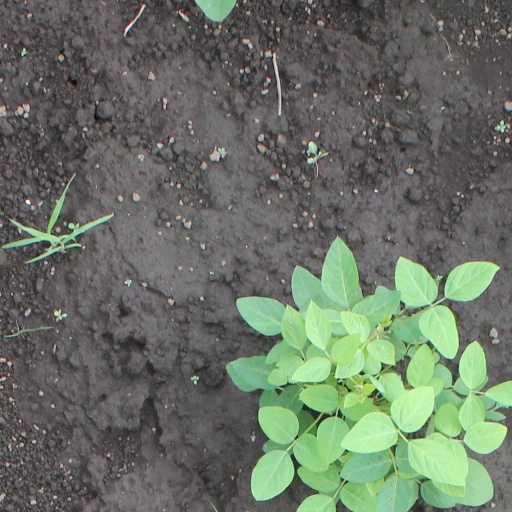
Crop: soybean